Halo Wars

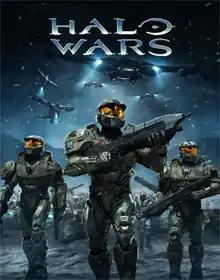
Standard edition box art

Halo Wars is a real-time strategy (RTS) video game developed by Ensemble Studios and published by Microsoft Game Studios for the Xbox 360 video game console. It was released in Australia on February 26, 2009; in Europe on February 27; and in North America on March 3. The game is set in the science fiction universe of the "Halo" series in the year 2531, 21 years before the events of "". The player leads human soldiers aboard the warship "Spirit of Fire" in an effort to stop an ancient fleet of ships from falling into the hands of the genocidal alien Covenant.